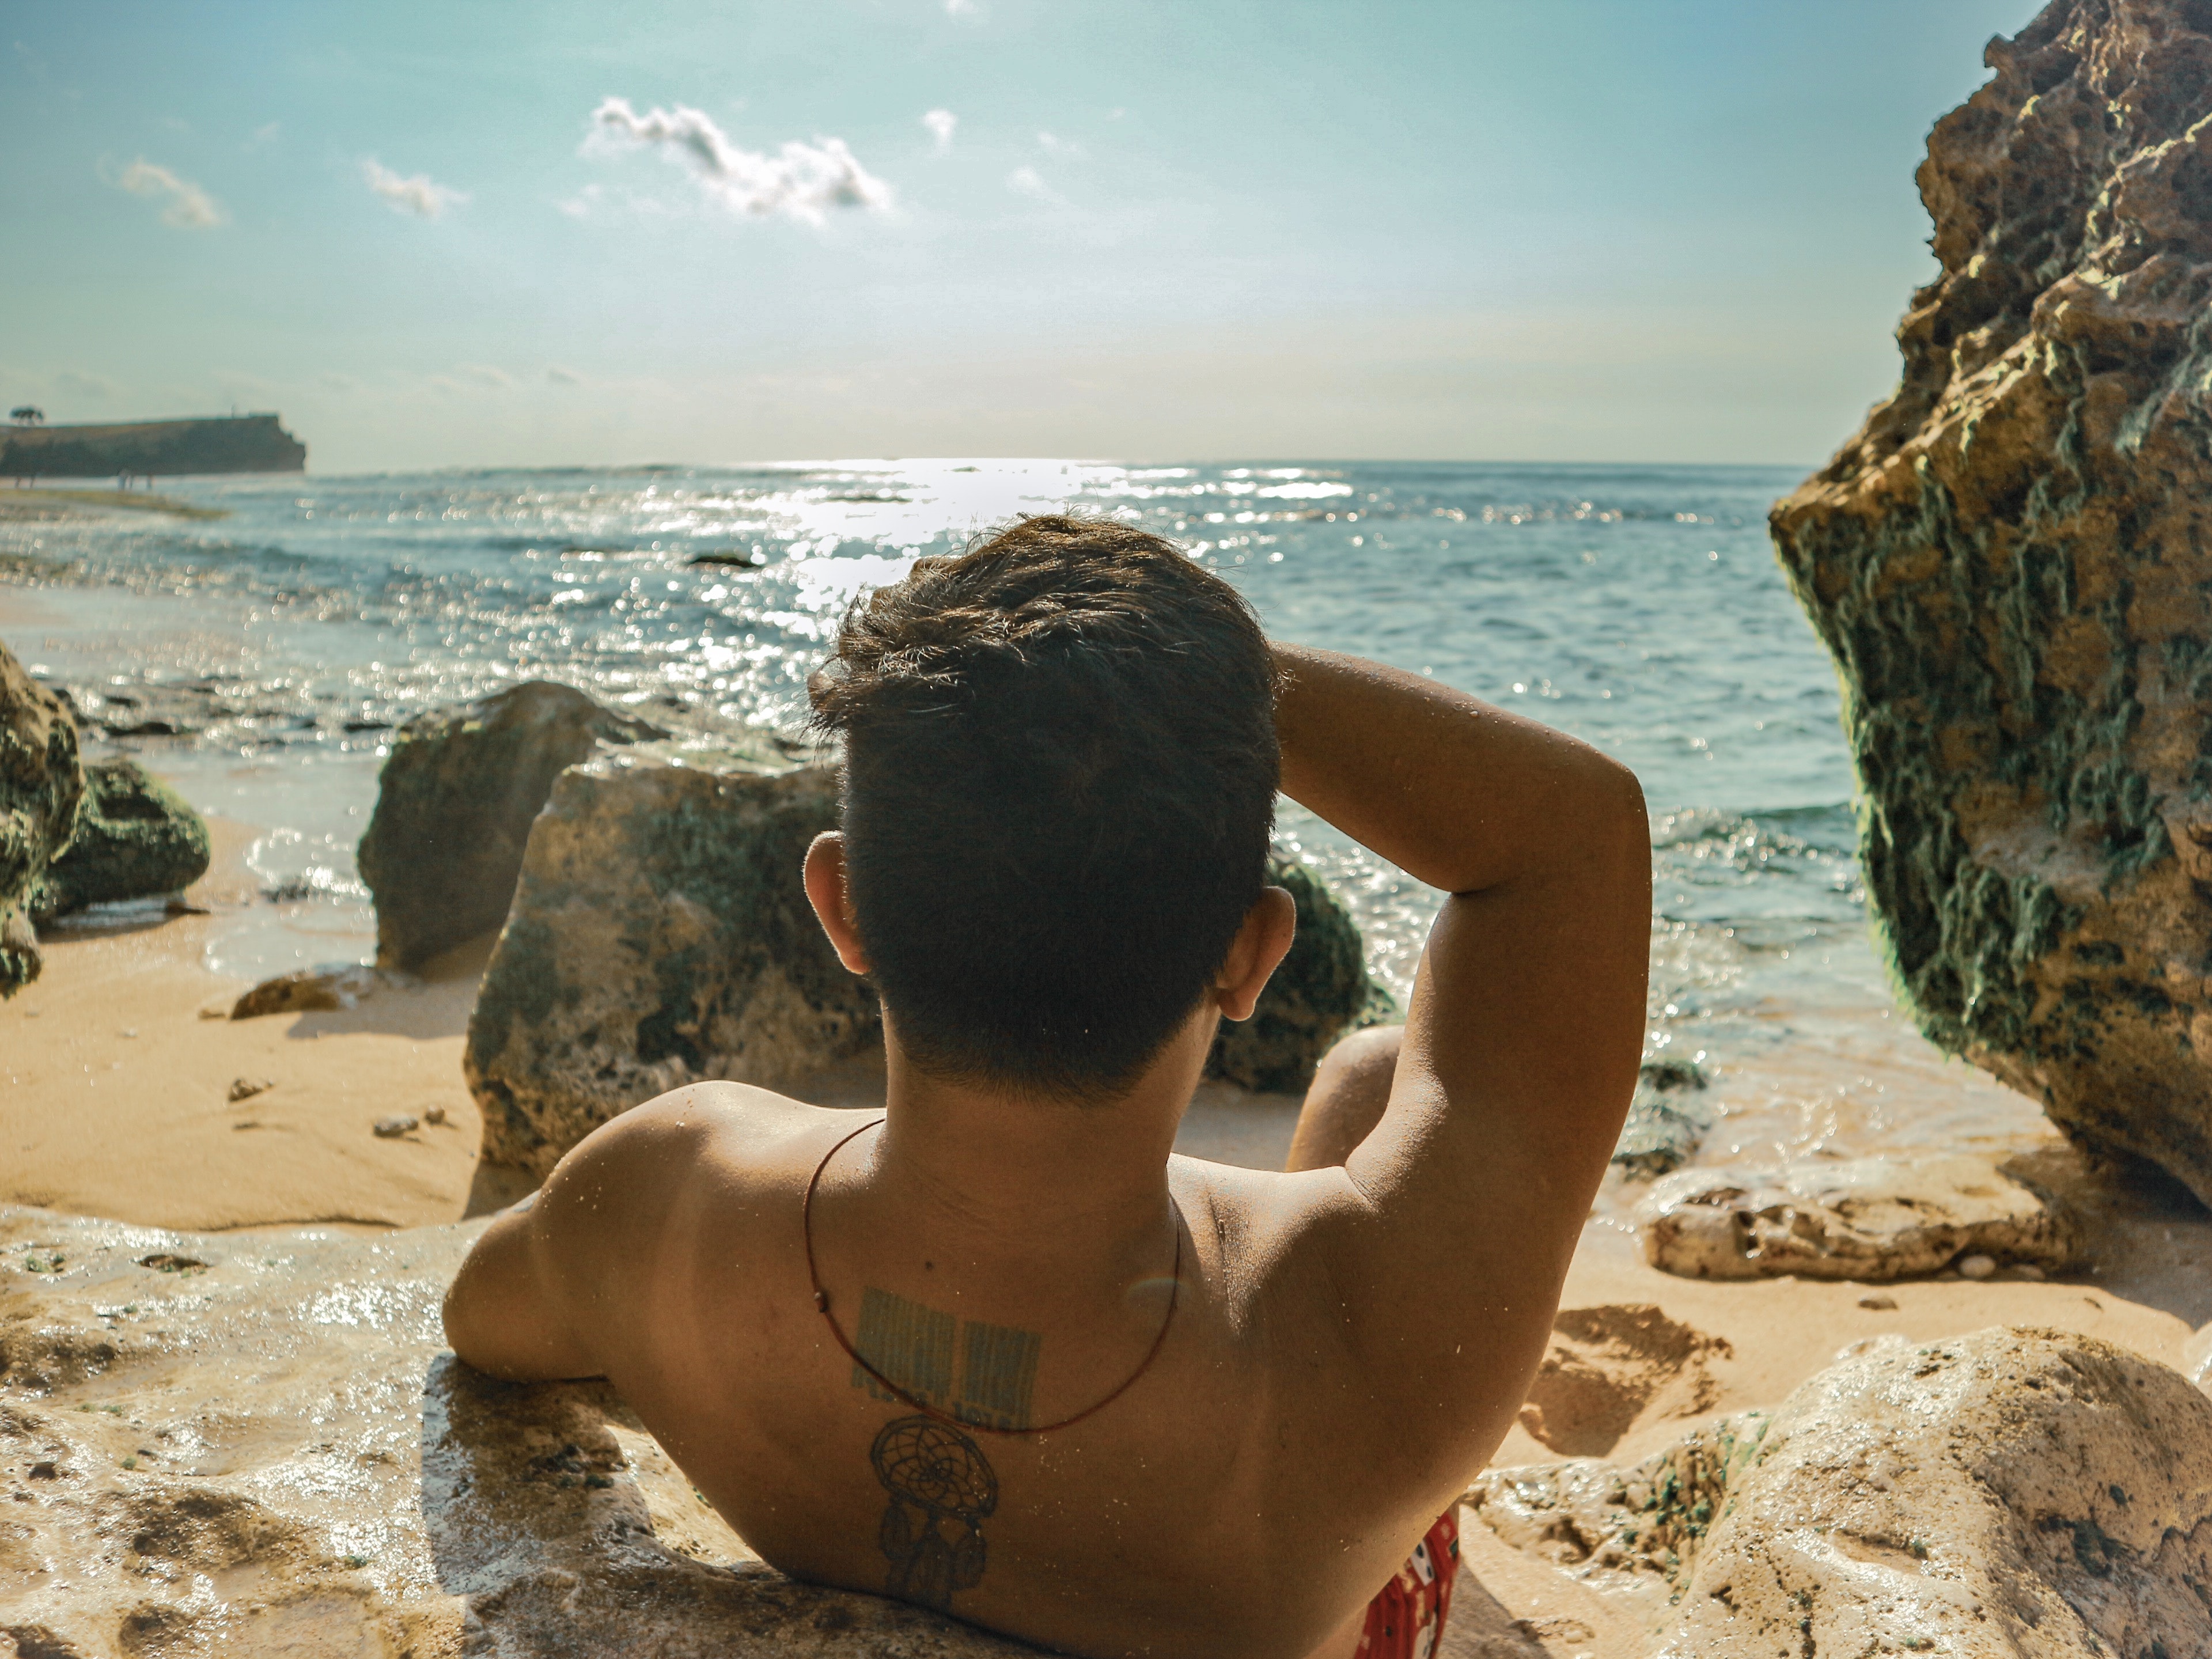
sea, vacation, beach, summer, coast, rock, fun, ocean, coastal and oceanic landforms, Barechested, tourism, sand, muscle, photography, leisure, wave, formation, sun tanning, bikini